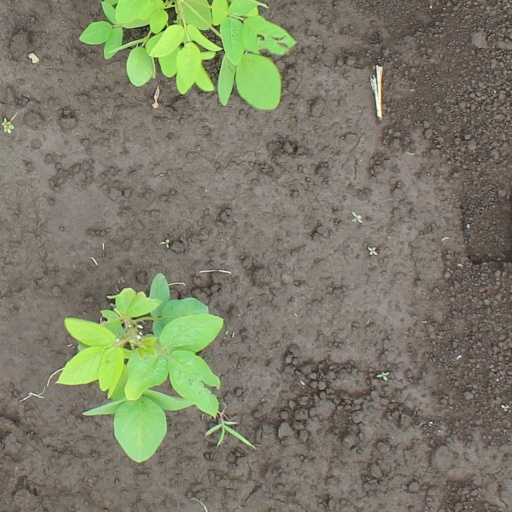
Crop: soybean